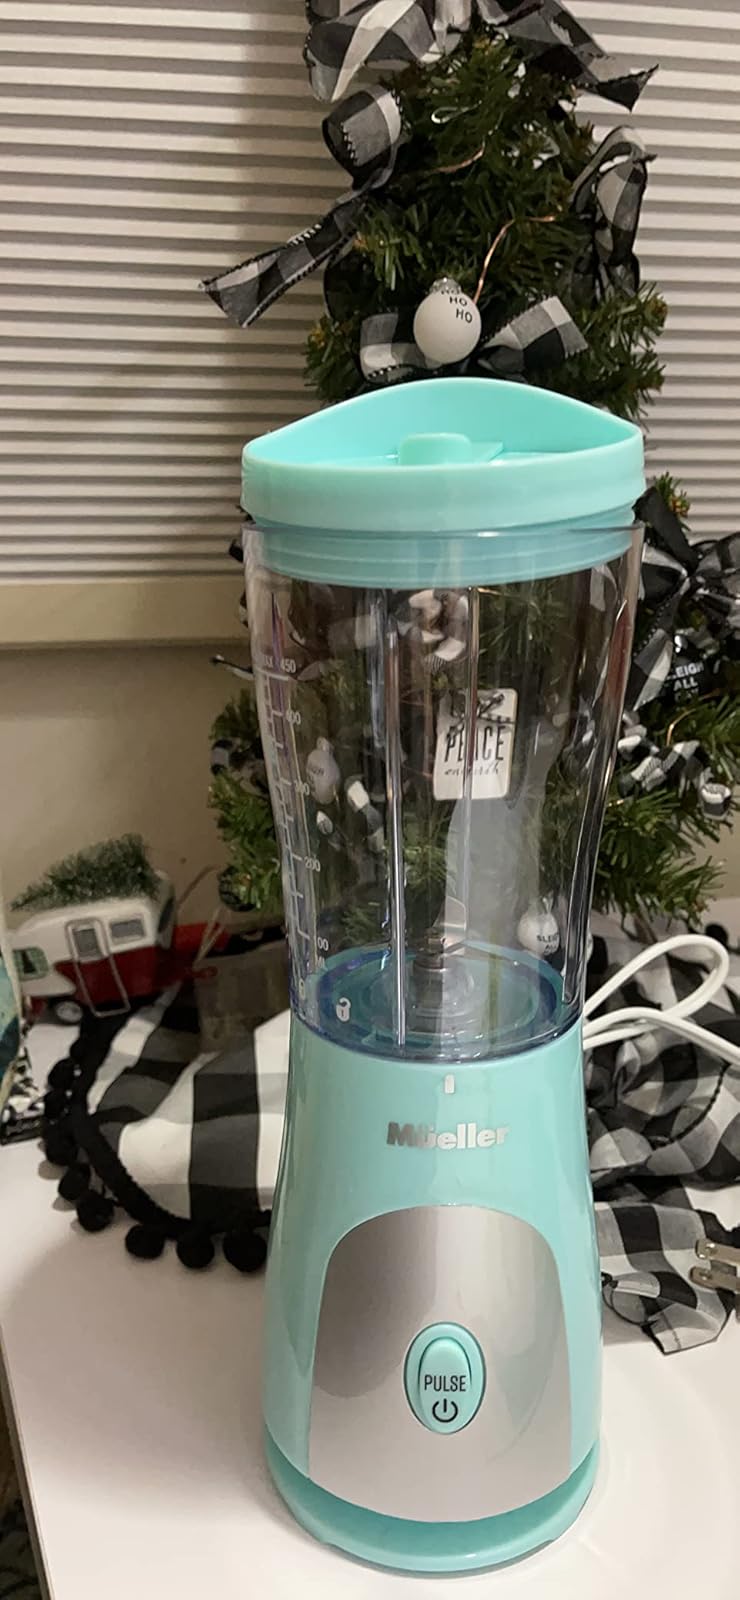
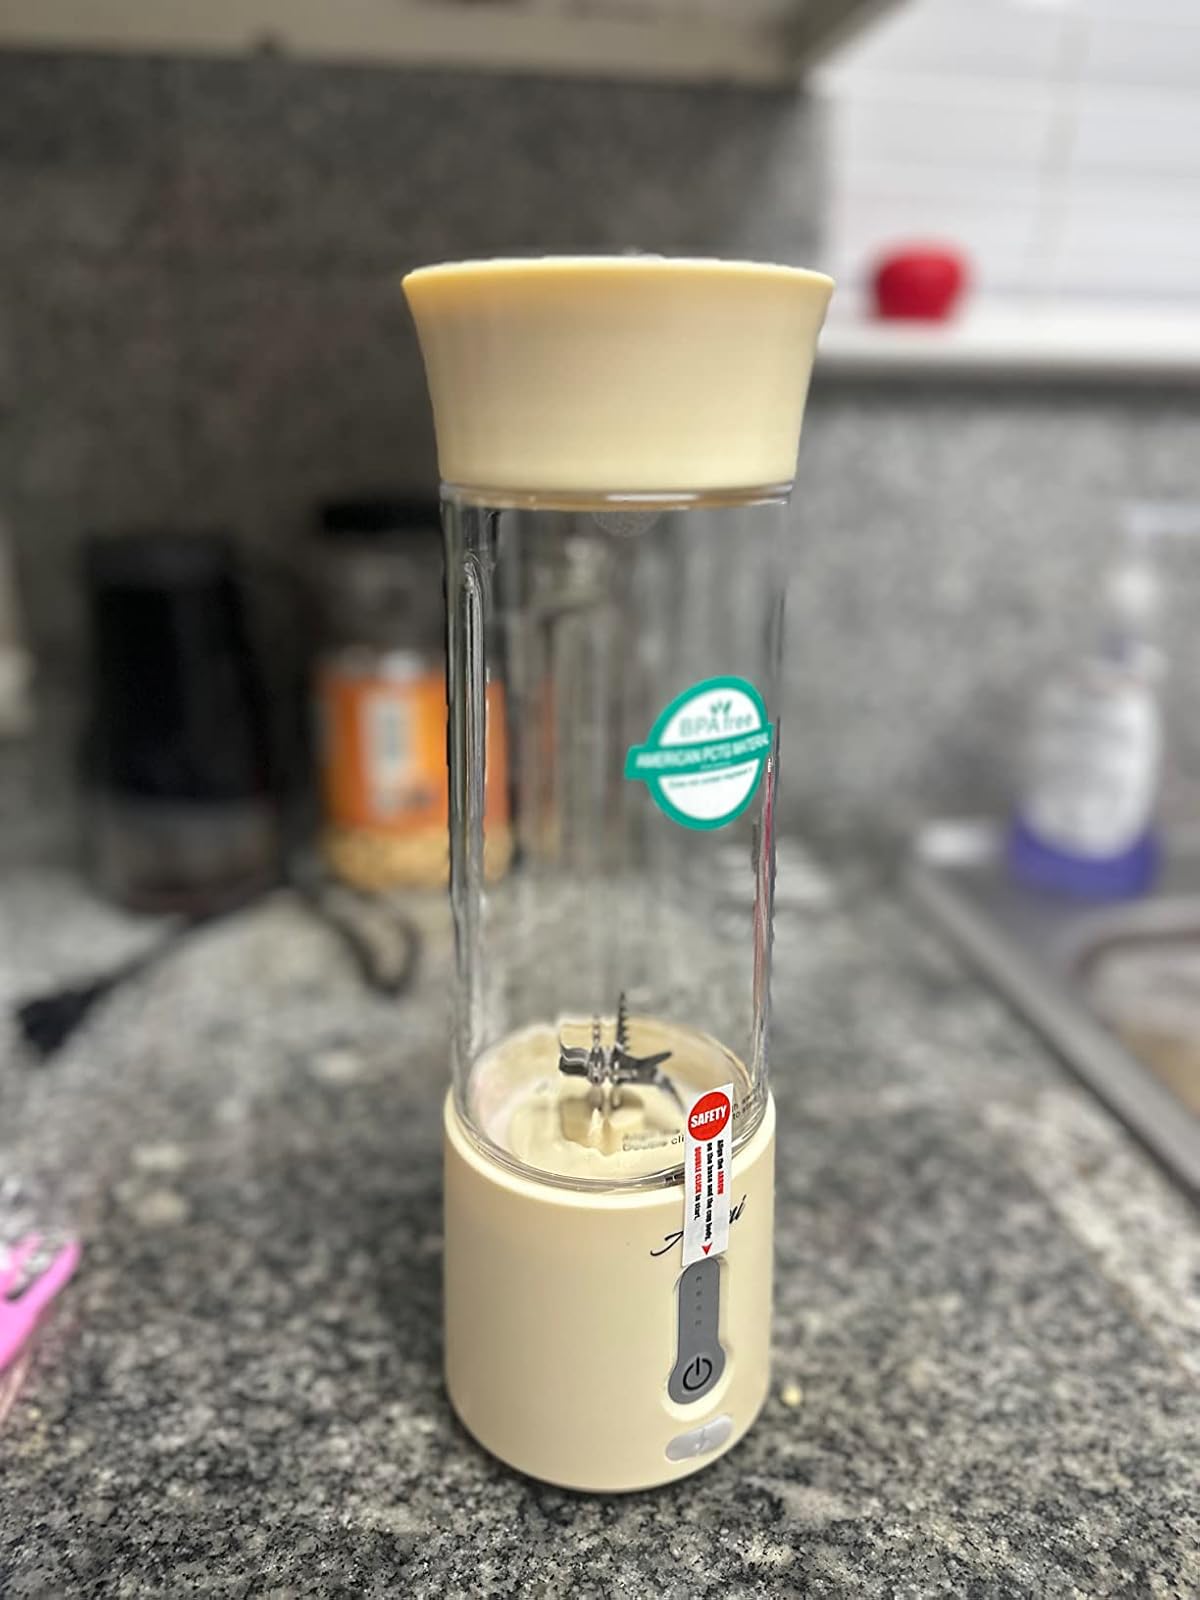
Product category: items_blender
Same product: no